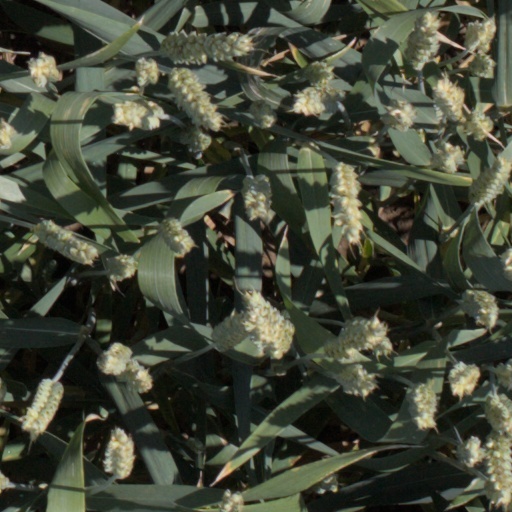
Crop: wheat